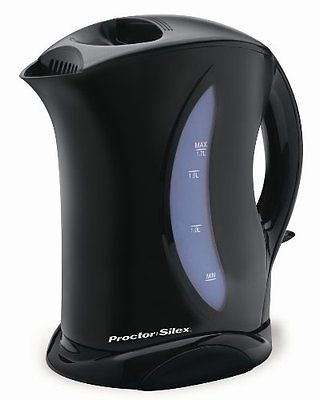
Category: kettle